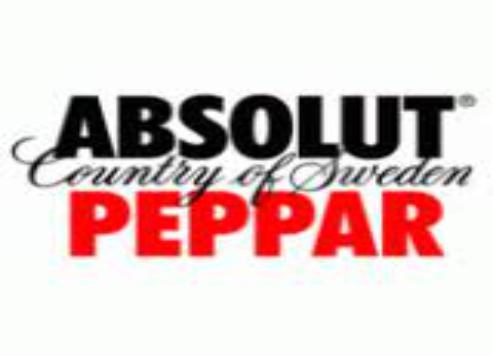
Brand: Absolut
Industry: Others